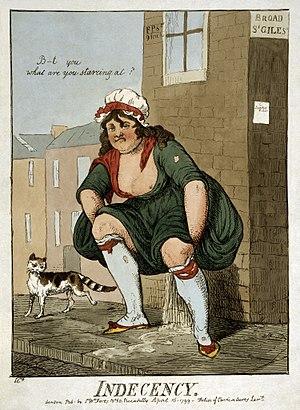
Isaac Cruikshank est un peintre écossais et caricaturiste, connu pour ses satires politiques et sociales. Ses fils Isaac Robert Cruikshank et George Cruikshank sont également devenu de célèbres caricaturistes.
L'outrage public à la pudeur se réfère à un acte répréhensible dans l'espace public ou une violation du droit à la pudeur, démontrée par une indécence naturelle, telle qu'une exhibition sexuelle, une relation sexuelle ou même une masturbation à la vue d'un public. De telles activités sont souvent illégales.